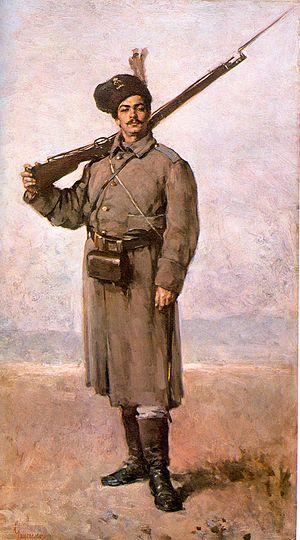
Nicolae Grigorescu est considéré comme le plus grand peintre roumain. Il était membre de l'Académie roumaine.